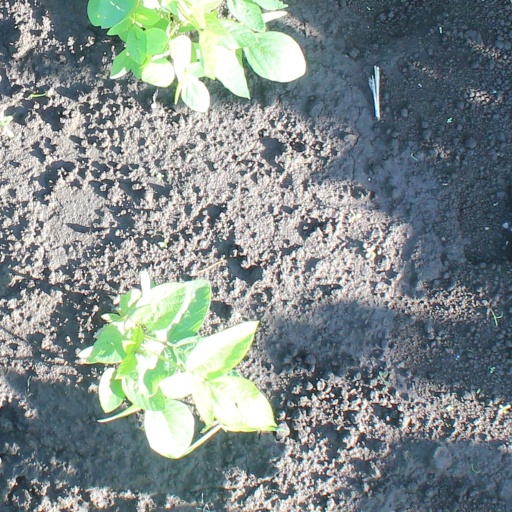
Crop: soybean